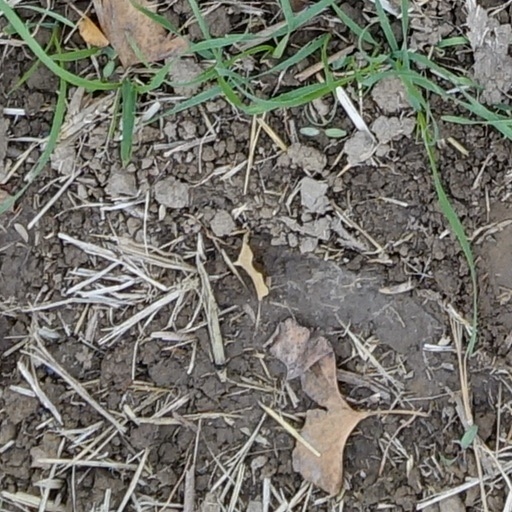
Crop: wheat